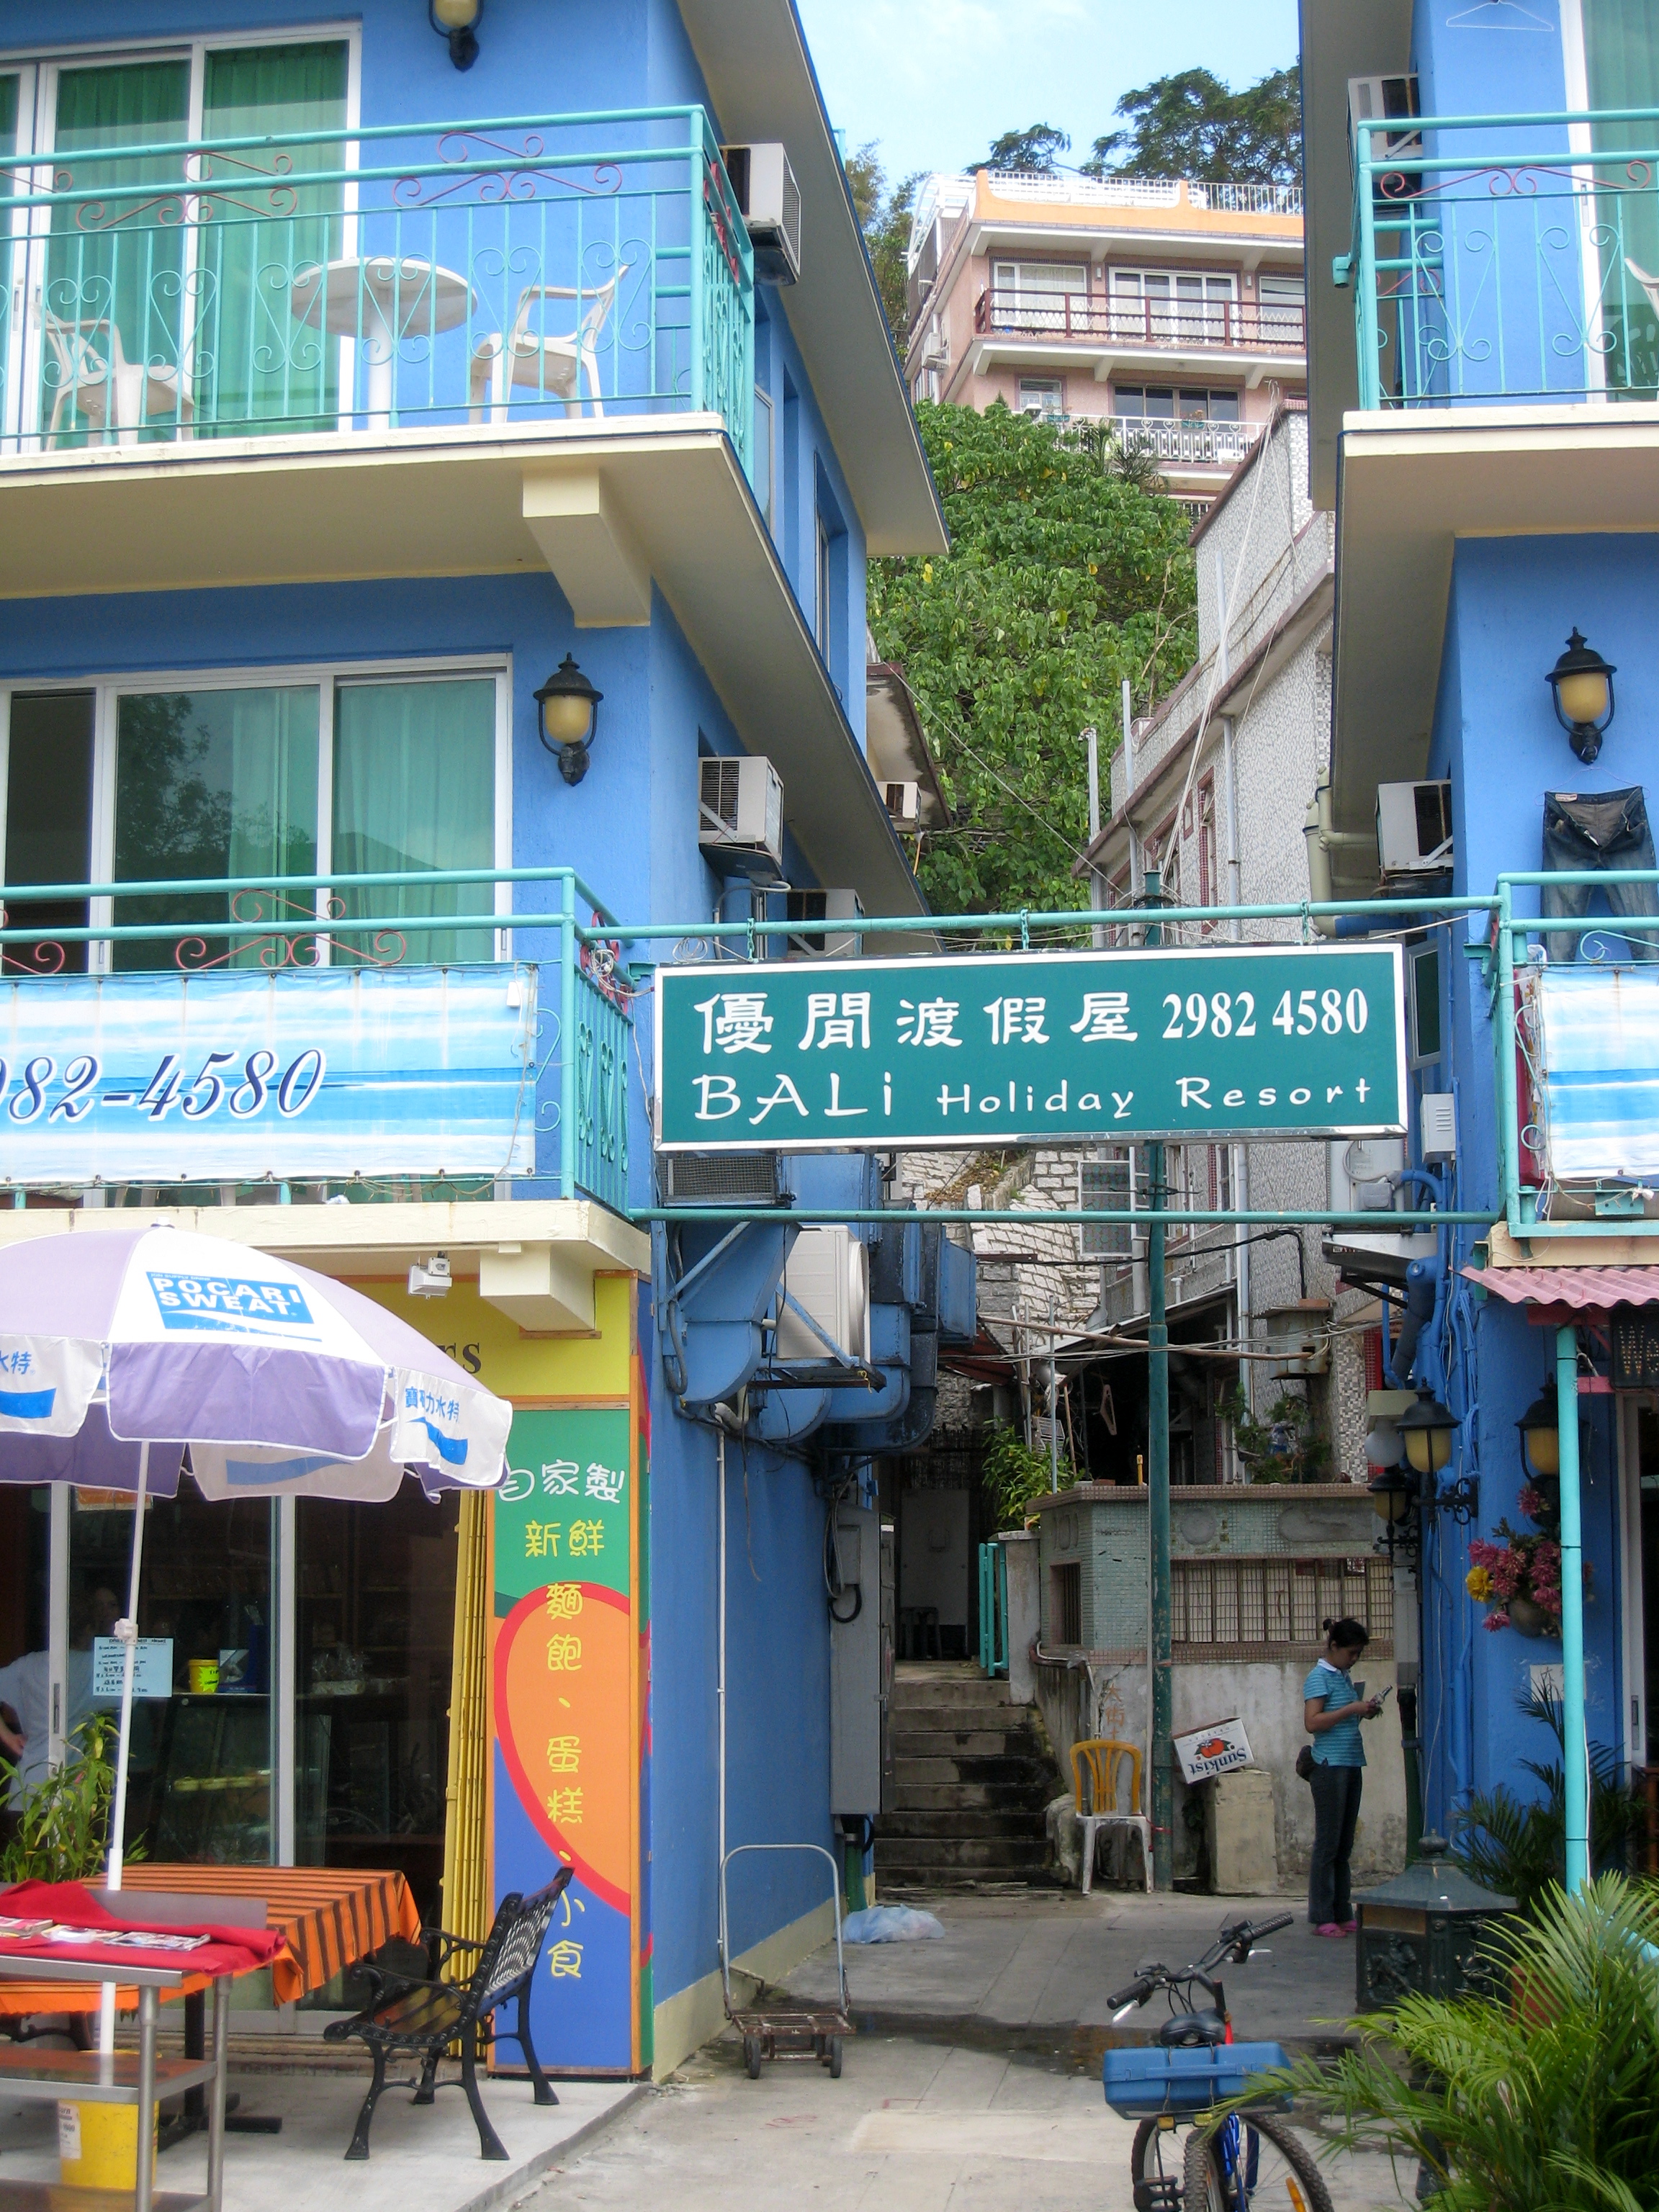
street, town, restaurant, city, downtown, vacation, facade, shopping, hongkong, lamma, neighbourhood, urban area, human settlement